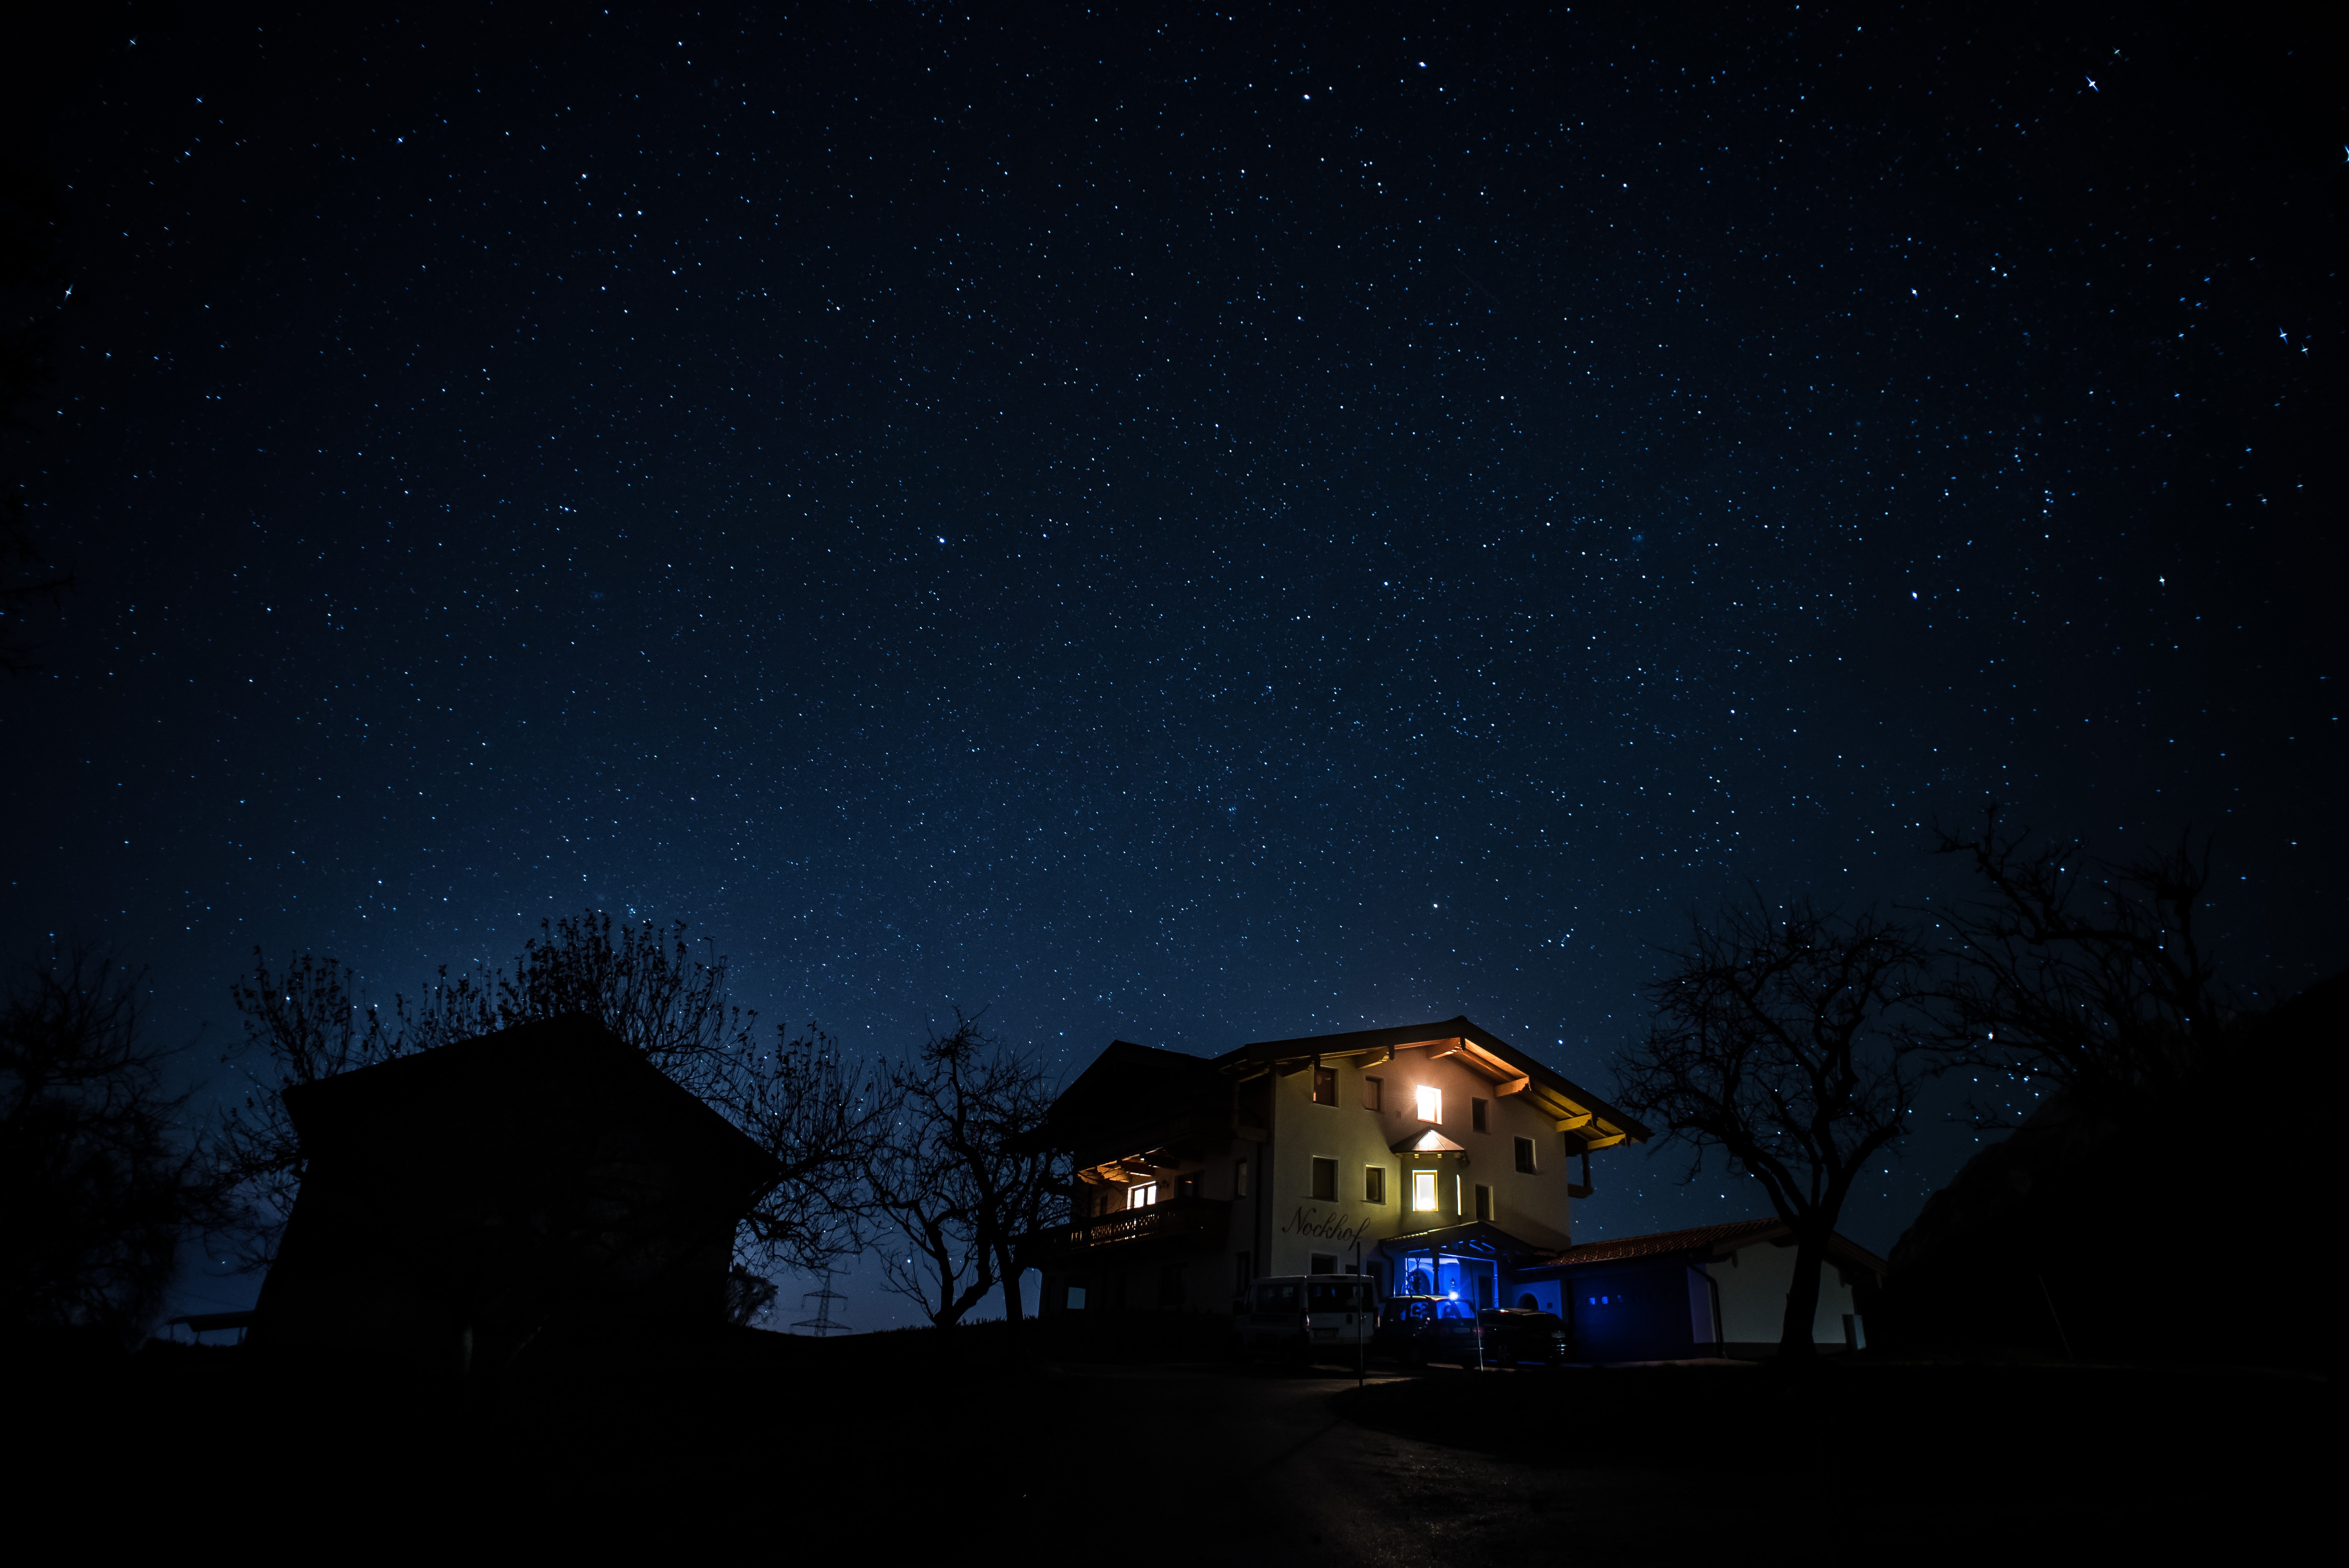
light, sky, night, star, atmosphere, dark, darkness, night sky, aurora, long exposure, moonlight, astronomy, starry sky, midnight, starlight, astronomical object